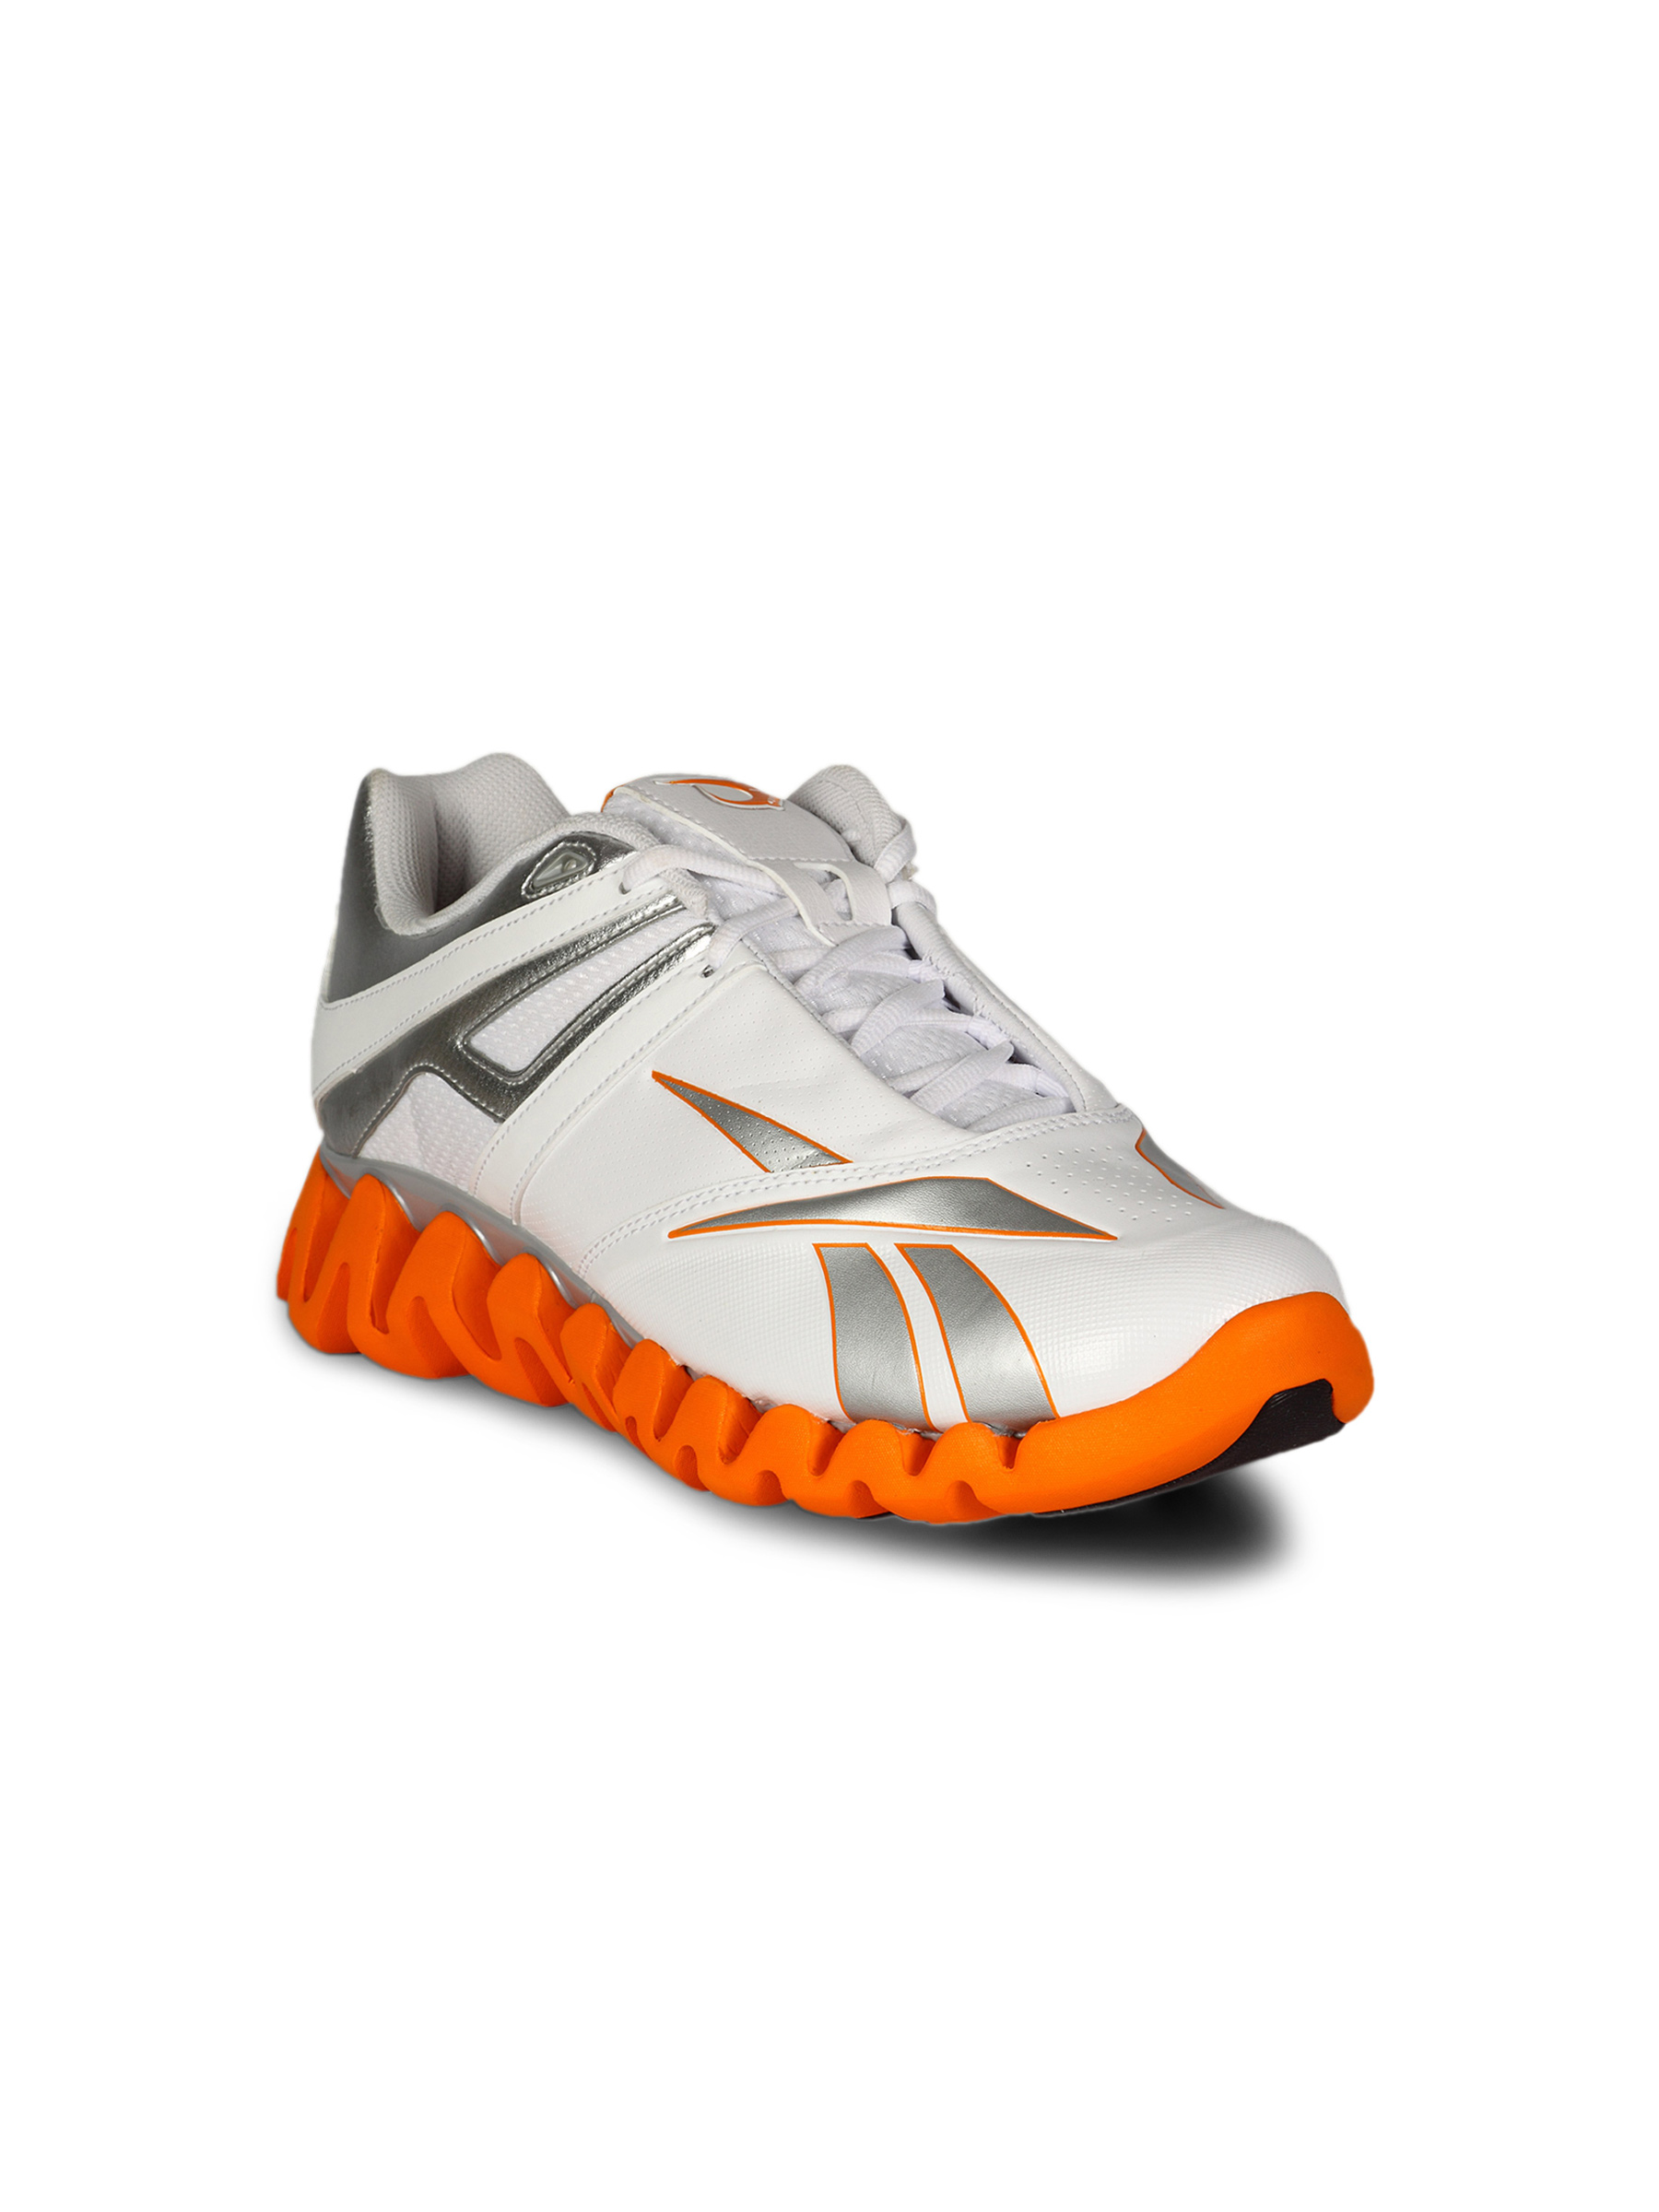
Reebok Men's Zigdhoni Silver Shoe
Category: Footwear / Shoes / Sports Shoes
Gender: Men
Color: Silver
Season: Summer 2011
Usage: Sports